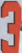
Number: 3